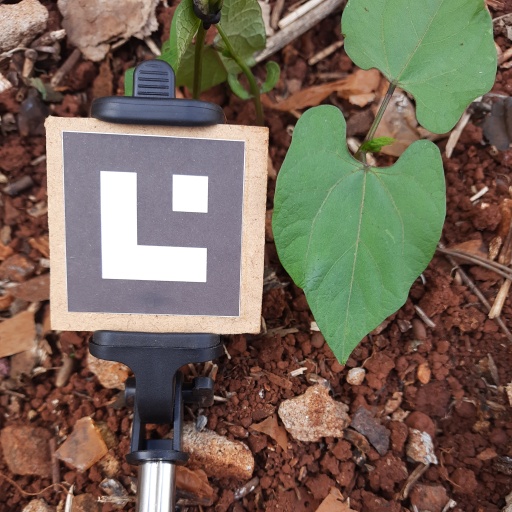
Observations: flat surface, no eating holes, under shade